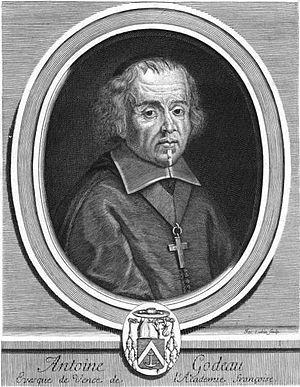
""Antoine Godeau, évêque de Vence, de l'Académie française."""
Les Illustres Bergers ou cénacle des Illustres Bergers ou Académie des Illustres Bergers est un groupe littéraire français constitué vers 1625 et rassemblant de jeunes poètes et érudits ronsardiens catholiques. Ce cercle est caractérisé par son goût de la pastorale inspirée de L'Astrée, celui du purisme, de l'élégance et de la régularité.